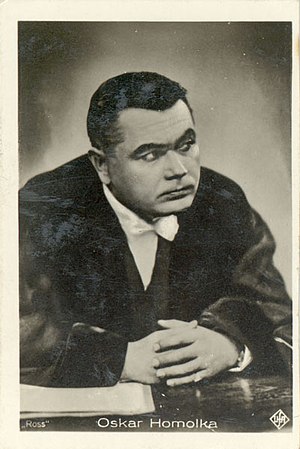
Oskar Homolka
Oskar Homolka var en østrigsk film- og teaterskuespiller, der arbejdede i Tyskland, Storbritannien og USA. Både hans stemme og sit udseende satte ham til rollen som kommunistiske spioner eller sovjetiske embedsmænd, for hvilke han var i regelmæssig efterspørgsel.